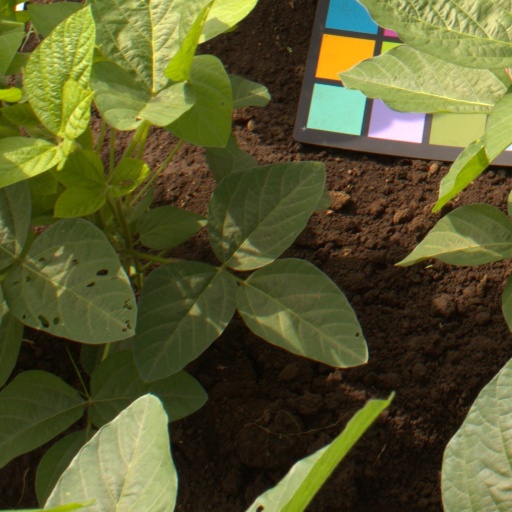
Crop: soybean